Kurt von Schleicher

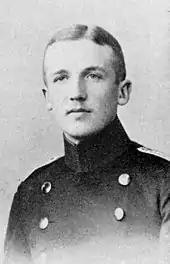
"Leutnant" von Schleicher in 1900

Kurt von Schleicher was born in Brandenburg an der Havel, the son of Prussian officer and noble Hermann Friedrich Ferdinand von Schleicher (1853–1906) and a wealthy East Prussian shipowner's daughter, Magdalena Heyn (1857–1939). He had an older sister, Thusnelda Luise Amalie Magdalene (1879–1955), and a younger brother, Ludwig-Ferdinand Friedrich (1884–1923). On 28 July 1931, Schleicher married Elisabeth von Schleicher, daughter of the Prussian general Victor von Hennigs. She had previously been married to Schleicher's cousin, Bogislav von Schleicher, whom she had divorced on 4 May 1931.